Hugh Jones (bishop)

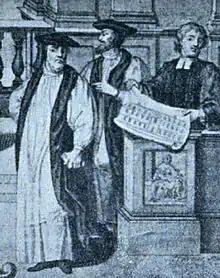
Hugh Jones (left) and William Blethyn

Jones was descended from a family of that name from Gower, to which also belonged Sir Hugh Johnys of Llandimore. He was educated at Oxford University, probably at New Inn Hall, and was admitted to the degree of Bachelor of Civil Law on 24 July 1541, being then described as ‘chaplain.’ He was first beneficed in Wales, but on 4 January 1557 he was instituted to the vicarage of Banwell, Somerset. By 1560 he had returned to Wales, and at that date was prebendary of Llandaff and rector of Tredunnock in the same diocese.